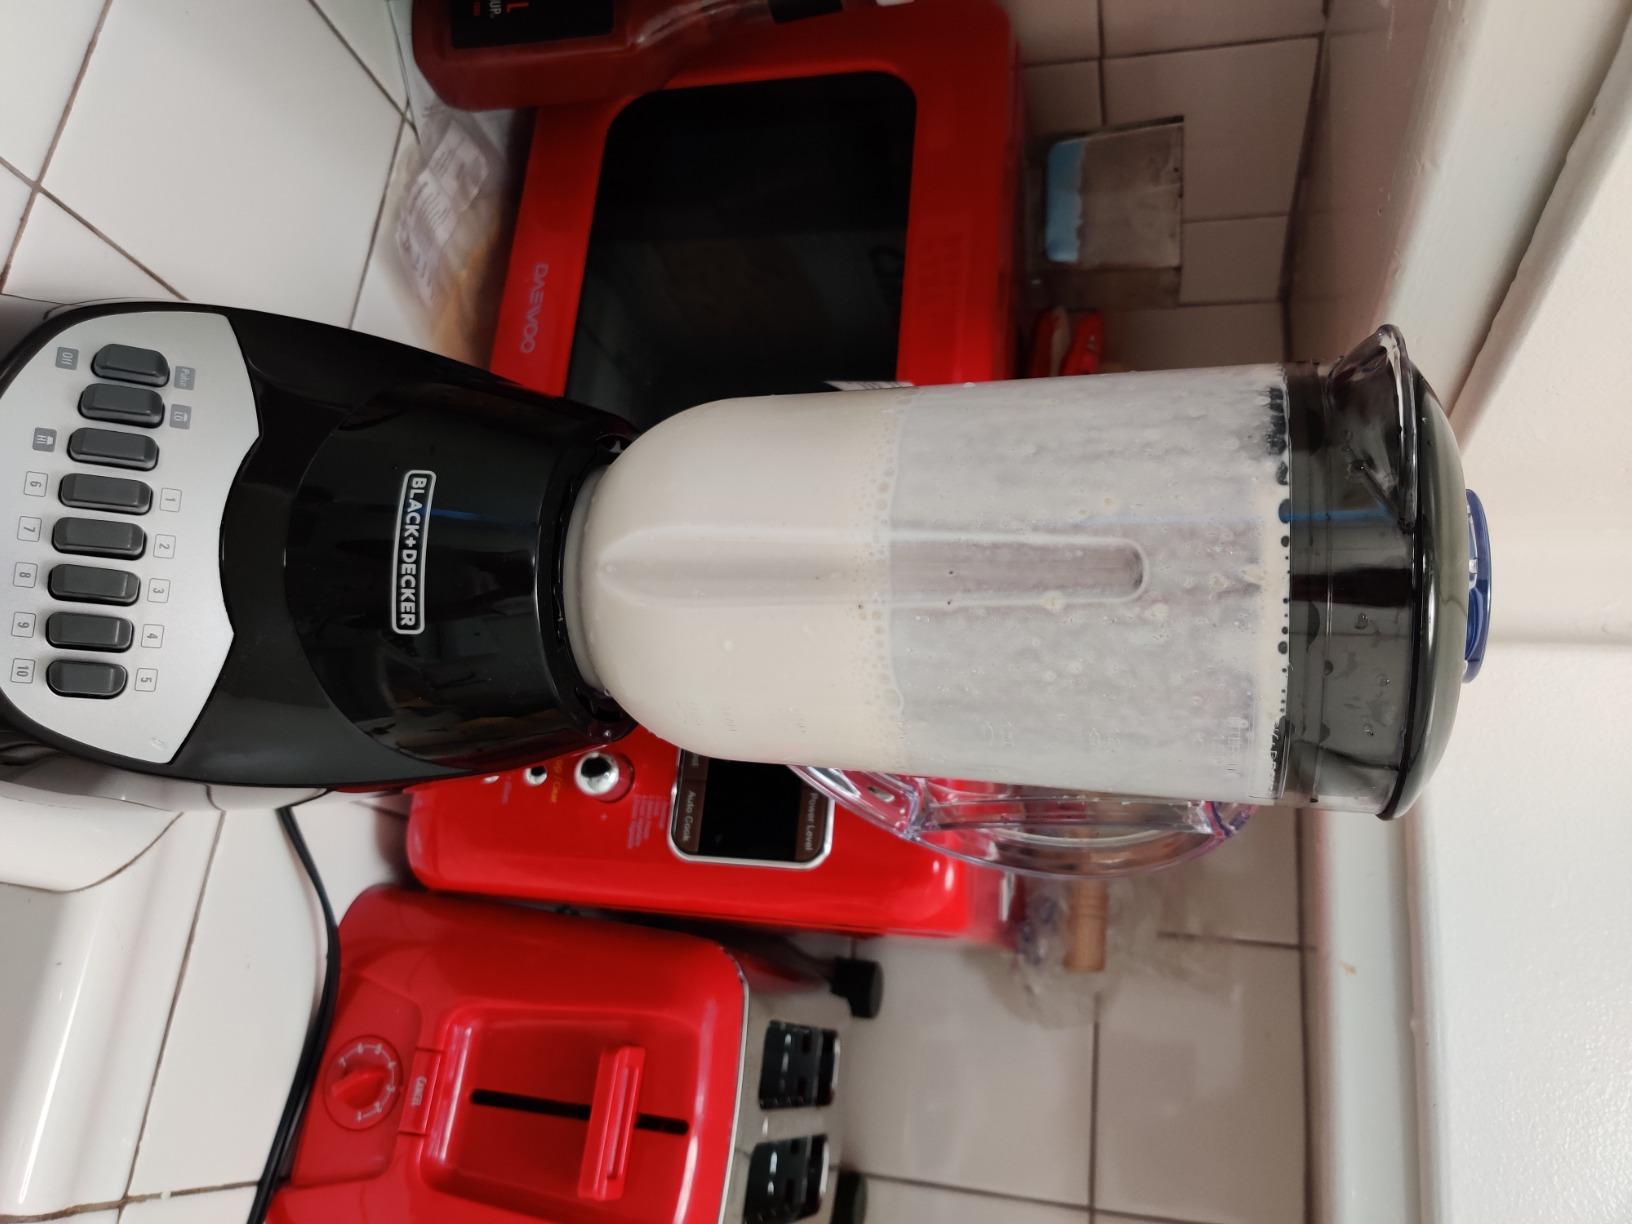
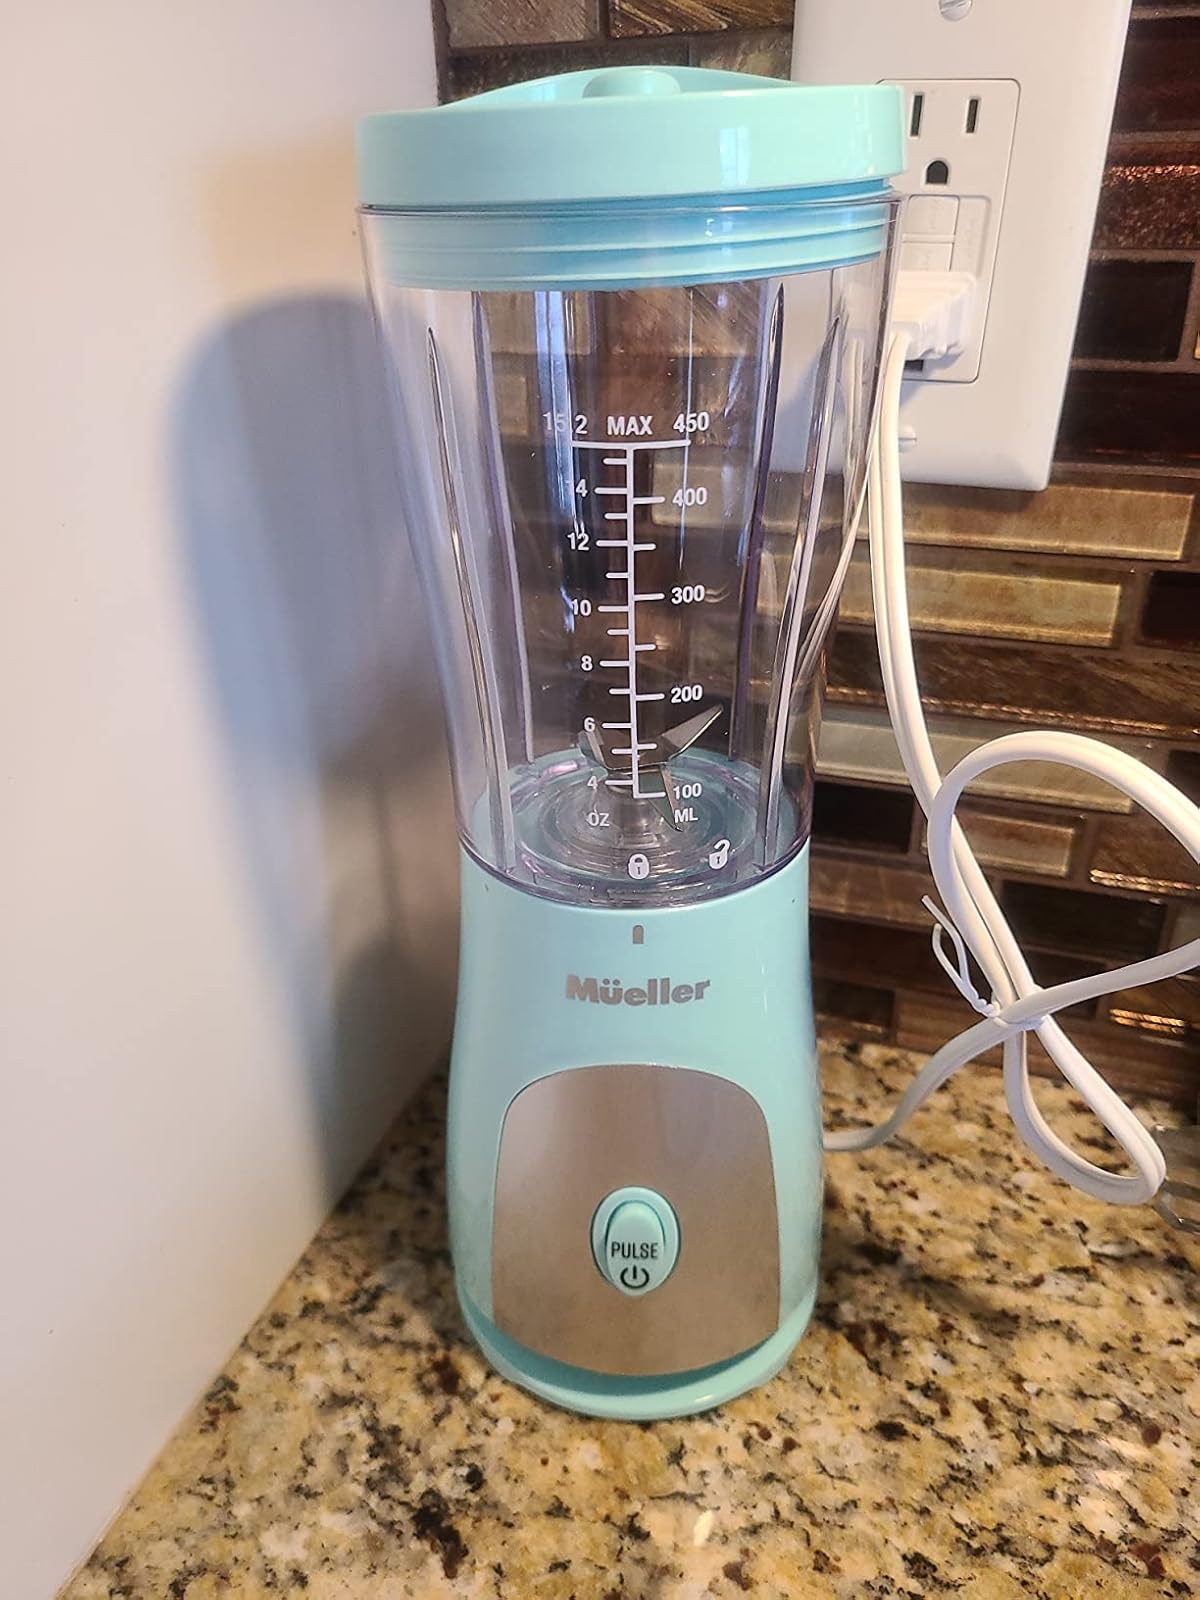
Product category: items_blender
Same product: no